Sutton Coldfield transmitting station

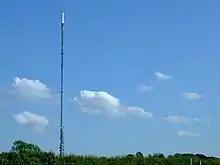
Sutton Coldfield's mast in June 2007

On 17 December 1949, it became the first television transmitter to broadcast outside London and the Home Counties, bringing BBC Television to viewers outside of the south-east of England for the first time.